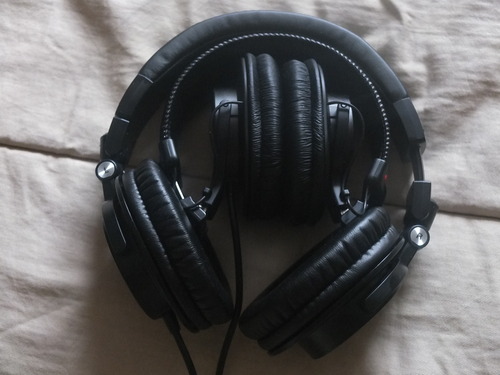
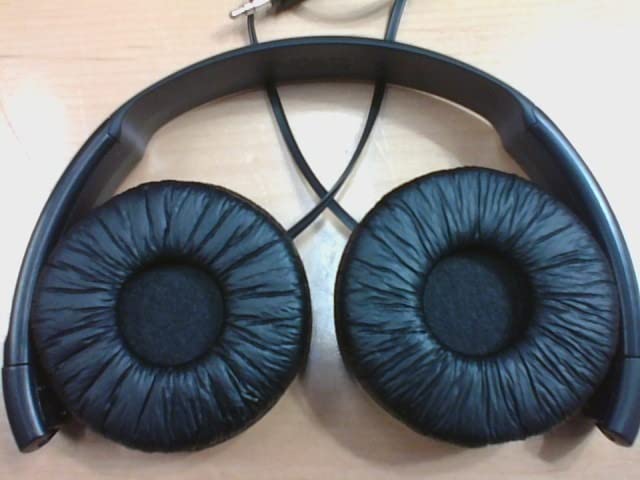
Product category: headphones
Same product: no